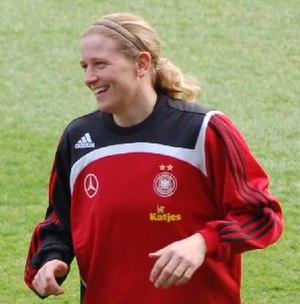
Kerstin Stegemann est une joueuse de football allemande née le 29 septembre 1977 à Rheine. Elle évolue au poste de milieu de terrain défensif. Pour la saison 2009/2010 elle joue au FSV Gütersloh. C'est une internationale allemande qui est un des piliers de la Nationalelf.